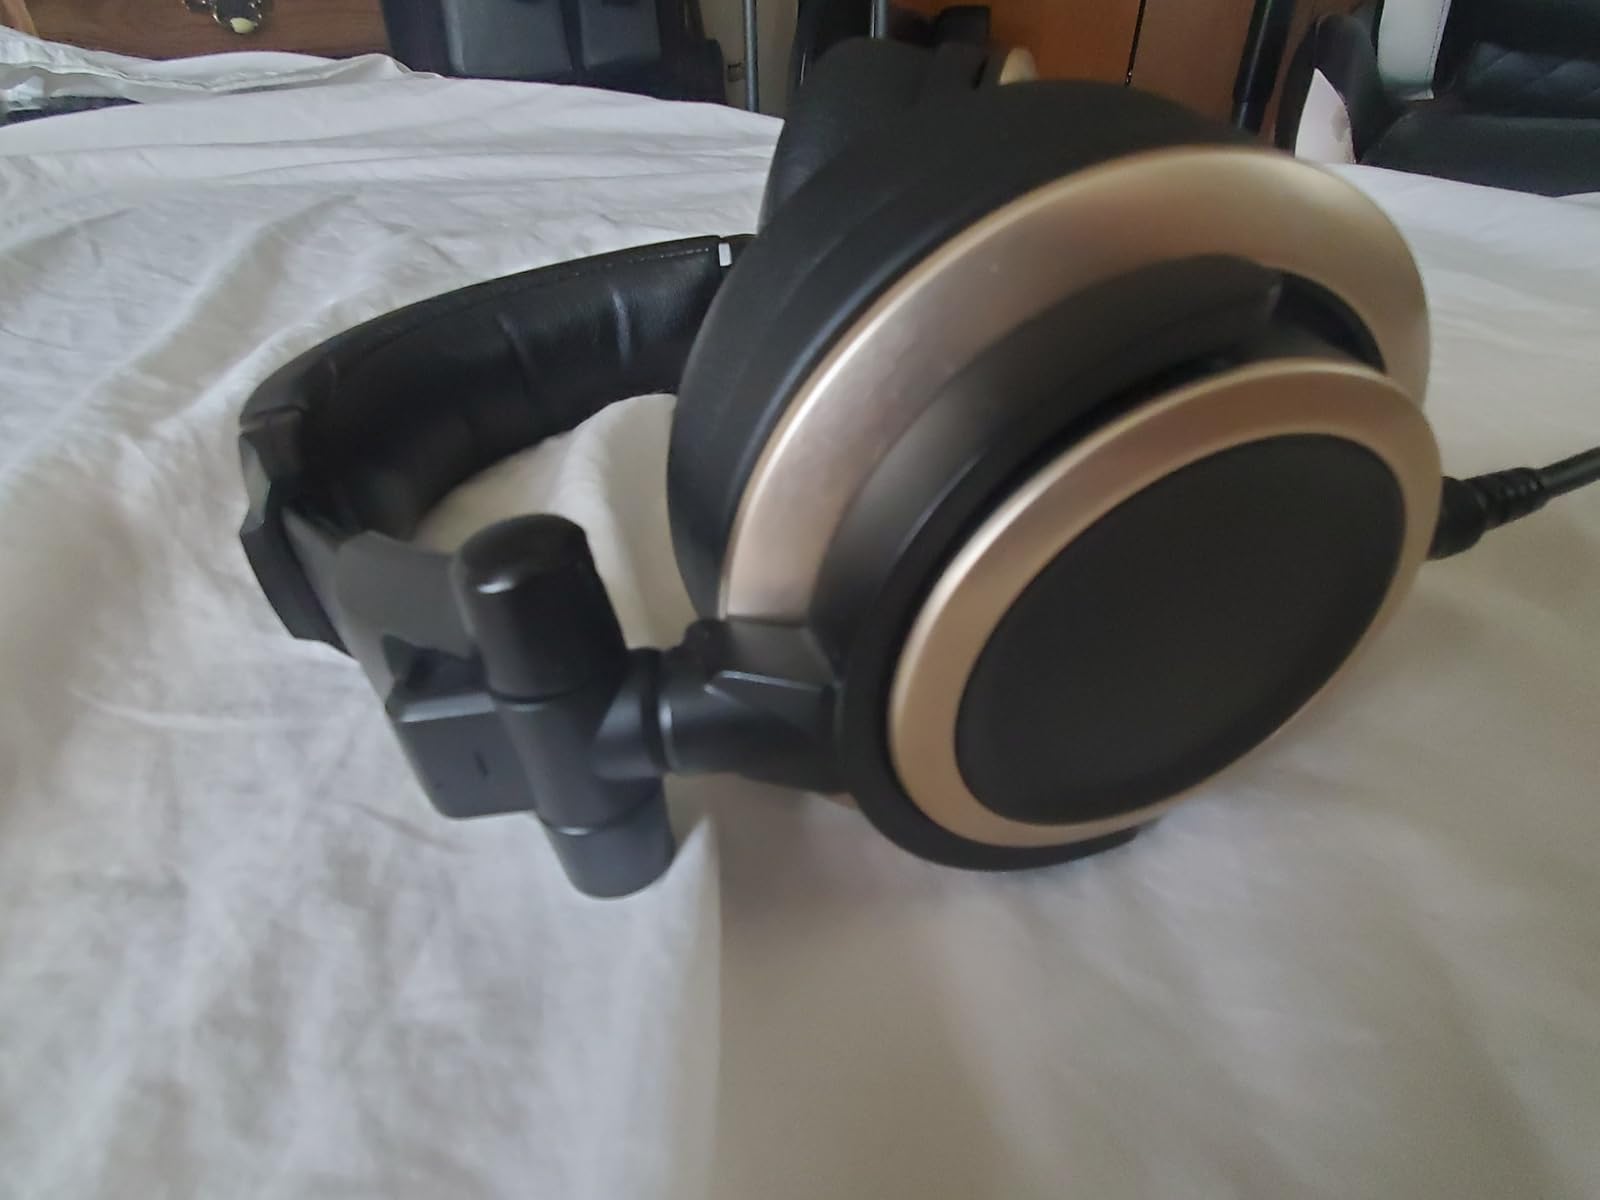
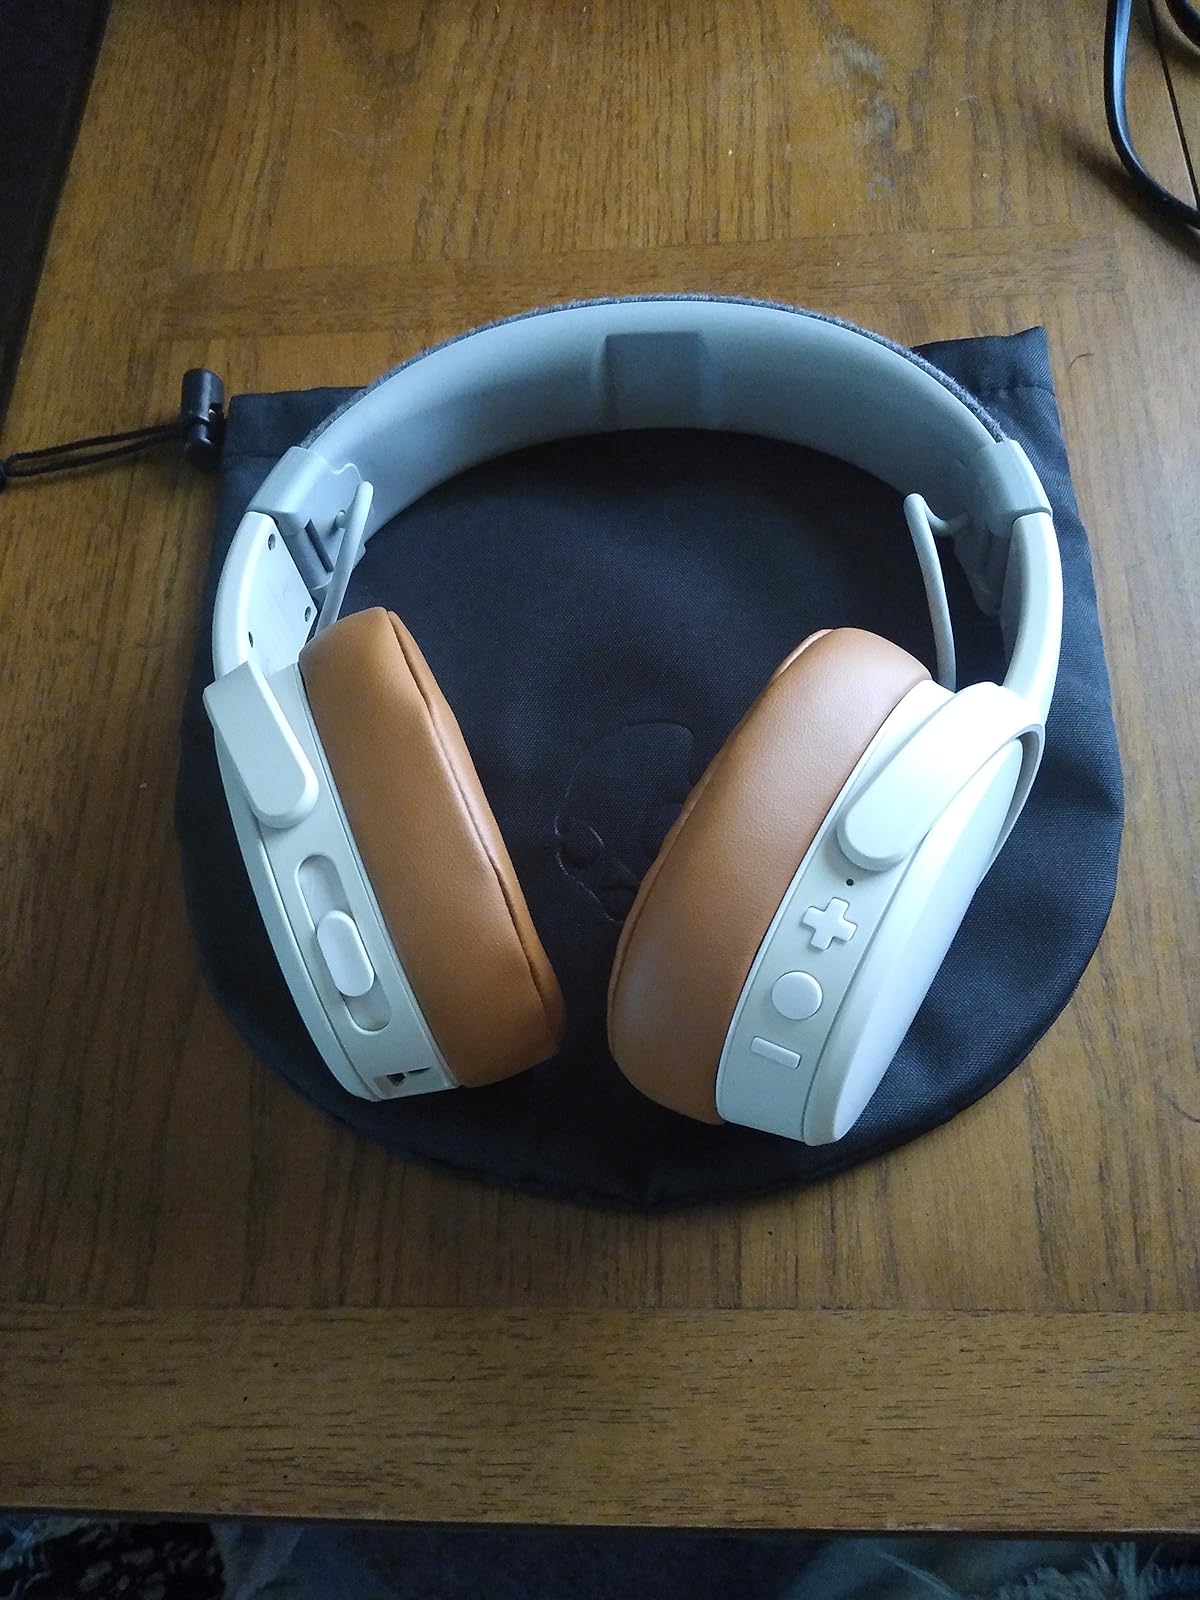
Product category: headphones
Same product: no